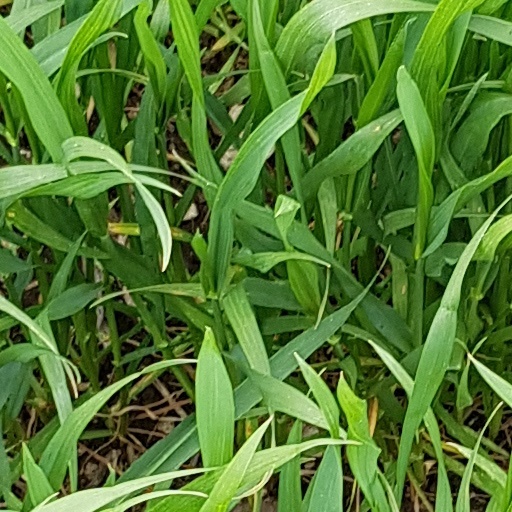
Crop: wheat